History of the Kansas City Chiefs

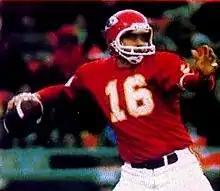
Dawson pictured later in his career with the Chiefs

For 1973, quarterback Mike Livingston started in a 23–13 Opening Day loss against Los Angeles, but Len Dawson returned to rally the club for three consecutive wins to get the club off to a 3–1 start for a third consecutive year. The aging Len Dawson made his final start of the year in a 23–14 loss at Buffalo on October 29 on "Monday Night Football" and was replaced for the remainder of the year by Livingston, beginning a string of three straight seasons in which both players split time at the position. Livingston led the club to another three straight wins, putting the team in first place in mid-November with a 6–3–1 record. A 1–2–1 ledger over the season's final month ended the club's post-season aspirations as the team finished the year in a second-place tie with Denver at 7–5–2. Len Dawson became the second Chiefs player in as many years to win the NFL Man of the Year Award. Following Super Bowl VIII, The AFC-NFC Pro Bowl was held at Arrowhead Stadium on January 20 with the AFC claiming a 15–13 win thanks to five field goals from Miami placekicker Garo Yepremian.